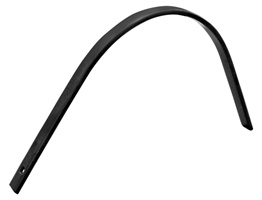
023-33913 -- LANDSCAPE RAKE TINE (TWO HOLE)
LANDSCAPE RAKE TINE (TWO HOLE) UPC 847810067300 Width 1 Inch Thickness 5/16 Inch Steel Type 5160 Hardness 38-42 Rockwell Bolt Hole Spacing 1-1/2 Inch Center to Center Length 27 Inch - Around Curve Bolt Hole Diameter 3/8 Inch
Brand: VH MFG, Inc.
Category: Home & Garden > Lawn & Garden > Gardening > Gardening Tool Accessories